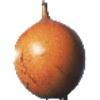
Label: granadilla